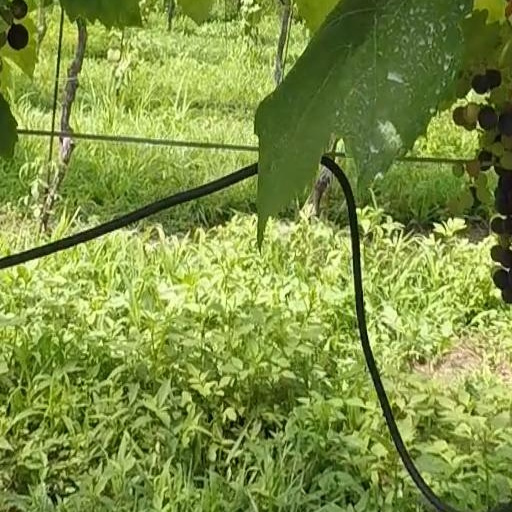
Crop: grape